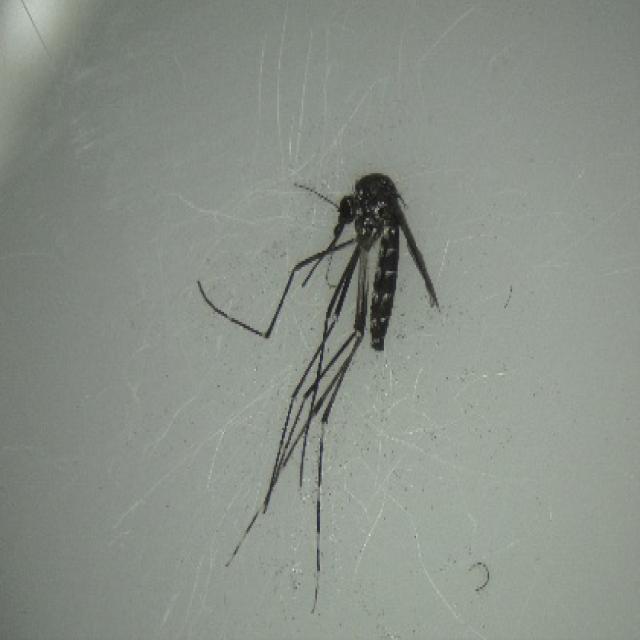
Species: aedes_albopictus